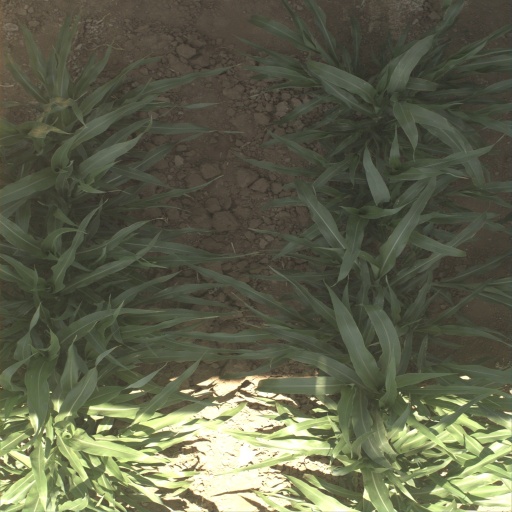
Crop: sorghum